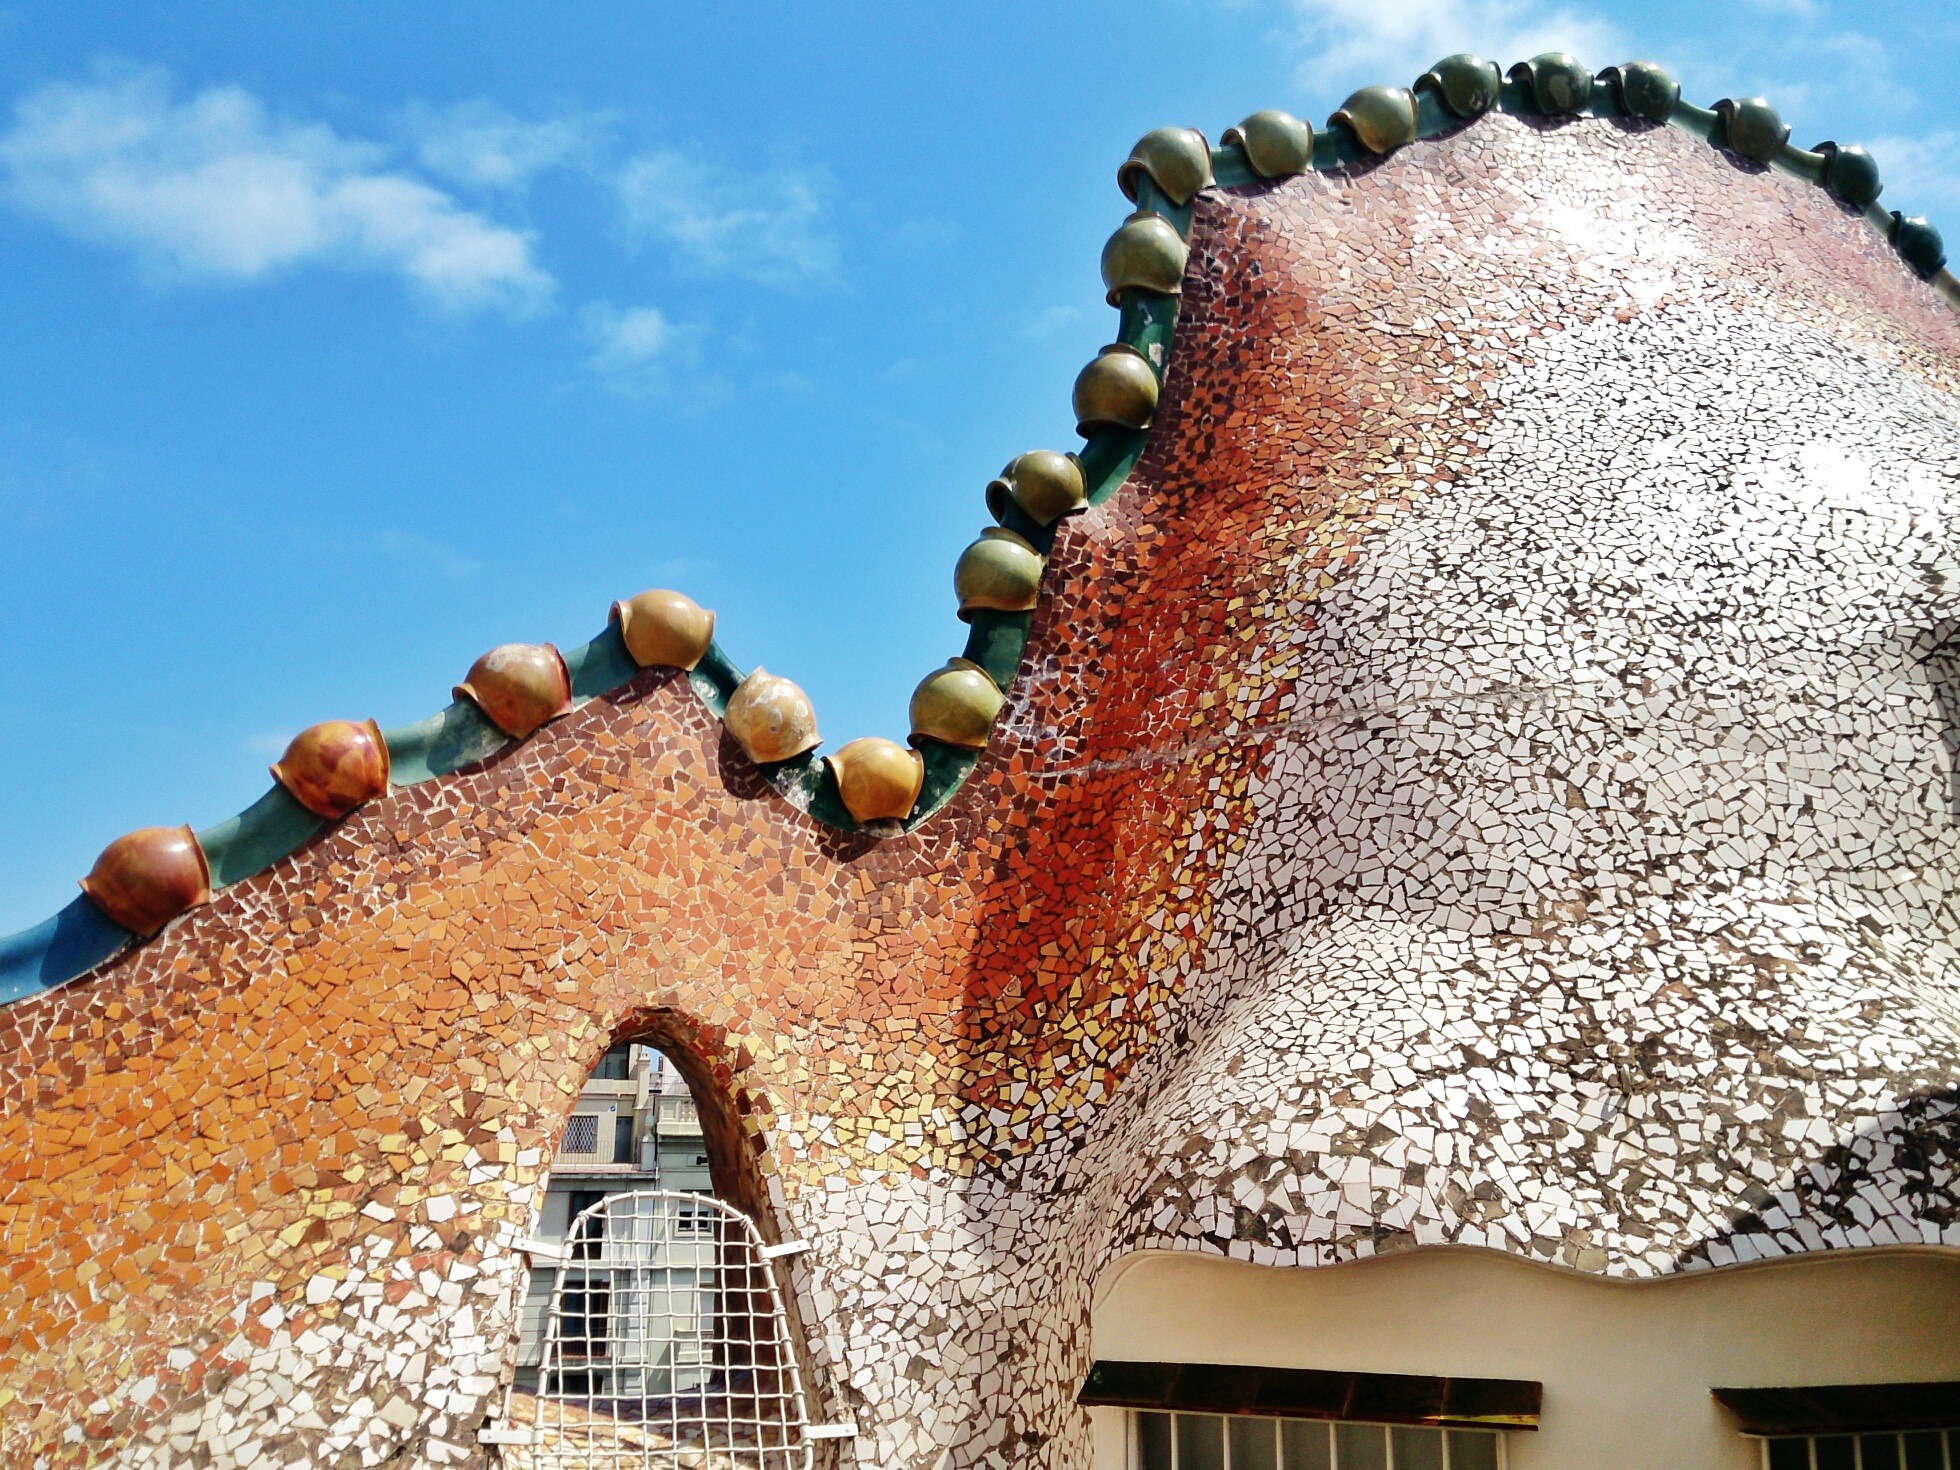
sand, rock, flower, roof, material, temple, gaudi, ancient history, casa batllo